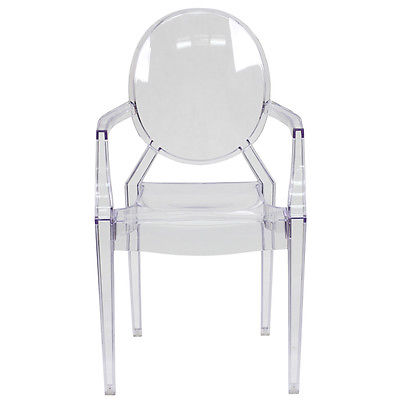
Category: chair